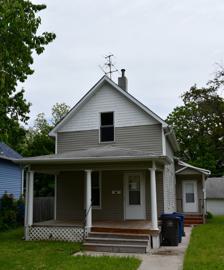
Building: John P. Simmons House
Country: United States of America
Year built: 1894
Historic house in Iowa, United States United States historic place John P. Simmons House U.S. National Register of Historic Places Show map of Iowa Show map of the United States Location 1113 27th St., Des Moines, Iowa Coordinates 41°35′55.7″N 93°39′10.9″W / 41.598806°N 93.653028°W / 41.598806; -93.653028 Area less than one acre Built 1894 Architectural style Late Victorian MPS Drake University and Related Properties in Des Moines, Iowa, 1881--1918 MPS NRHP reference No. 88001339 Added to NRHP November 1, 1988 The John P. Simmons House is a historic building located in Des Moines, Iowa , United States.  This simple 1½-story frame dwelling features a gable front, rectangular plan, and a hipped roof front porch.  The property on which it stands is one of ten plats that were owned by Drake University .  The house's significance is attributed to the effect of the University's innovative financing techniques upon the settlement of the area around the campus. Delos Cutler, one of the organizers of the University Land Company, acquired this lot and the one next to it in 1887. He sold them to F.F. Odenweller the following year.  John P. Simmons bought this lot 25 in 1894, the same year the house was built.  He either sold or mortgaged it to University Bank in 1900.  The house was listed on the National Register of Historic Places in 1988. References